Gonzalo Orquín

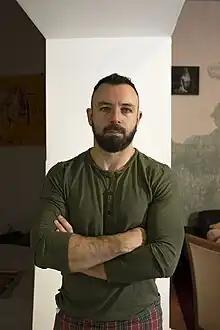
Orquín in 2021

He is known for his paintings of intimate scenes of melancholy and everyday eroticism, and his 2013 photography series, "Sí, quiero", featuring gay and lesbian couples kissing in Roman Catholic churches in Rome.